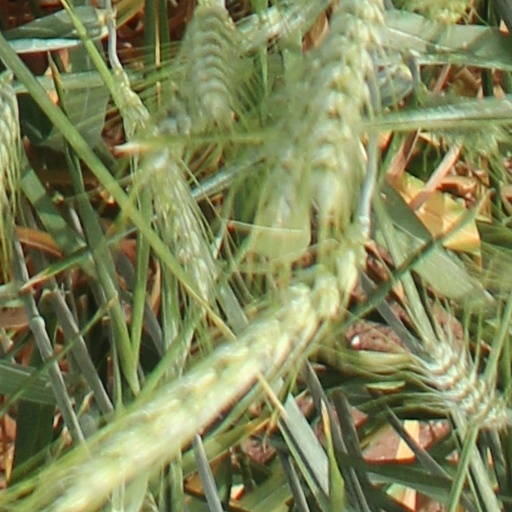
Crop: wheat